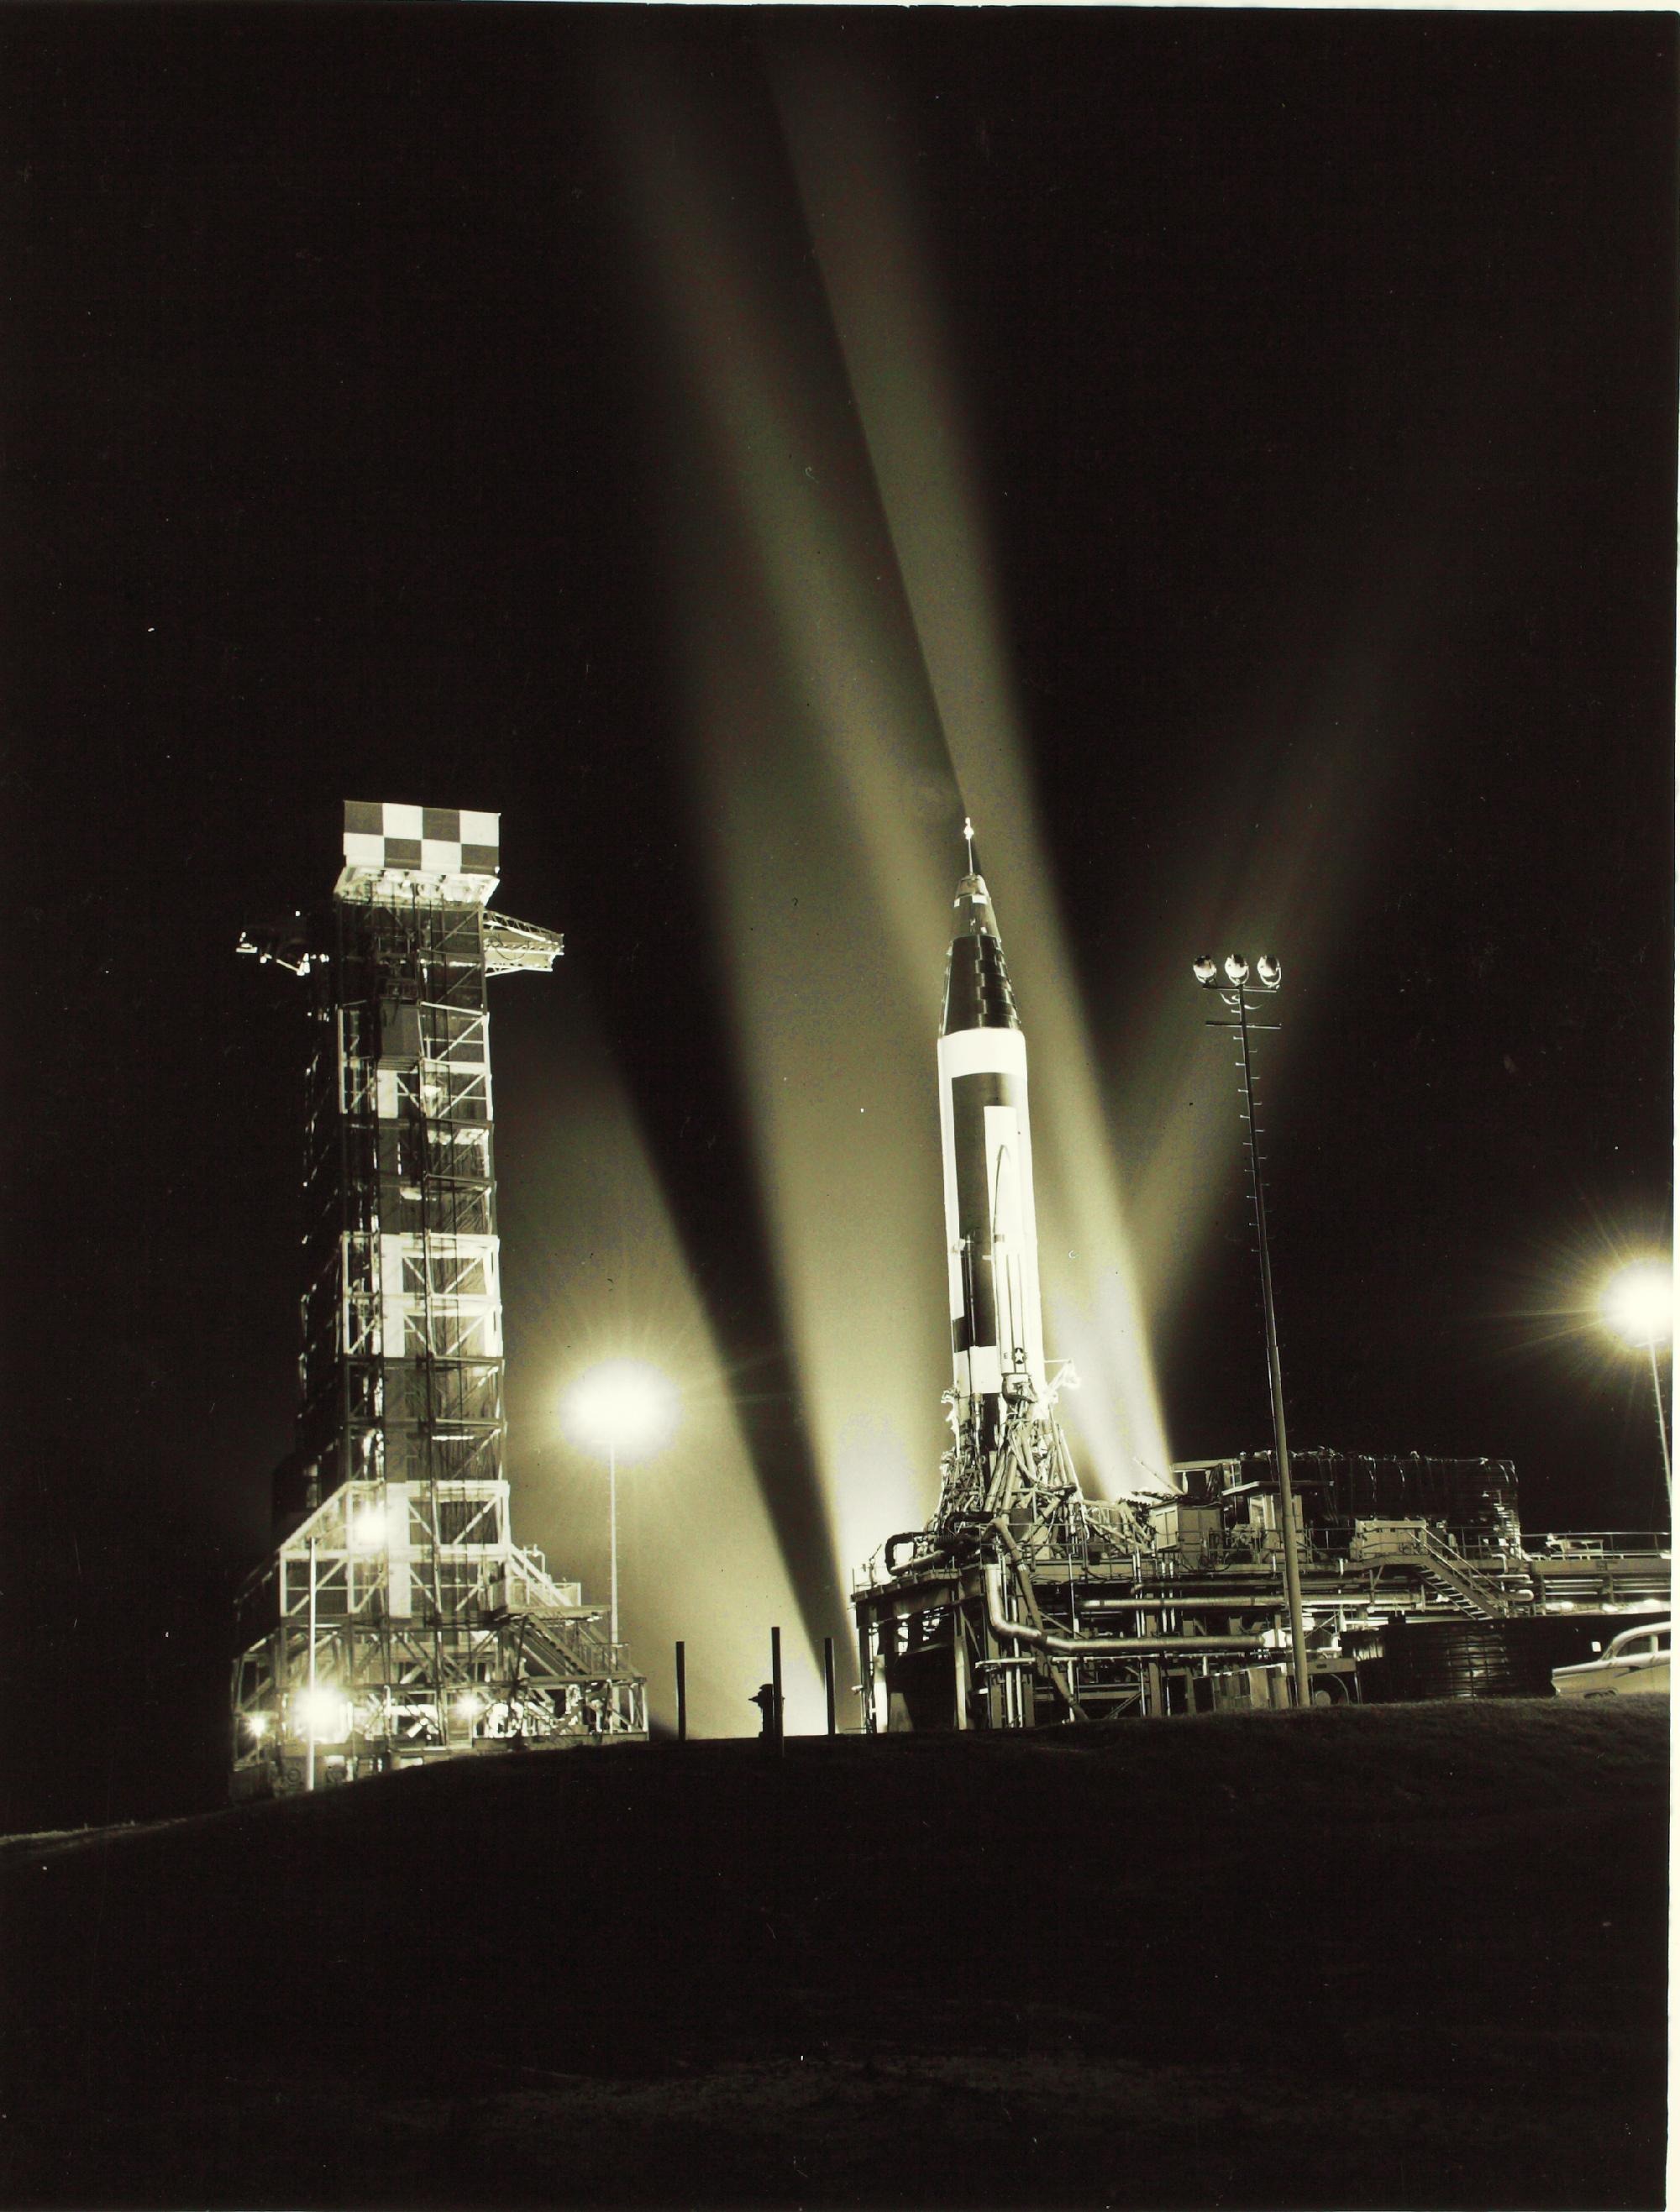
nature, light, skyline, night, skyscraper, cityscape, beam, evening, tower, darkness, lighting, rocket, outside, science, lights, image, shape, florida, cape canaveral, launch pad